Compagnie van Verre

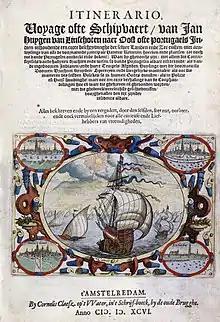
Itinerario, voyage ofte schipvaert, naer Oost ofte Portugaels Indien inhoudende een corte beschryvinghe der selver landen ende zee-custen met daarin ook de Beschryvinghe van de gantsche custe van Guinea en het Reys-gheschrift vande navigatien der Portugaloysers in Orienten.

The was one of the forerunner companies that were later merged (united) into the Dutch East India Company.